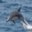
Label: dolphin